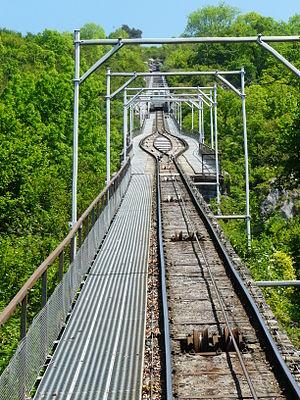
Zone de croisement du Funiculaire du Pic du Jer, Lourdes, Hautes-Pyrénées, France.
Le Funiculaire du Pic du Jer est un funiculaire qui relie la ville de Lourdes au sommet du Pic du Jer.